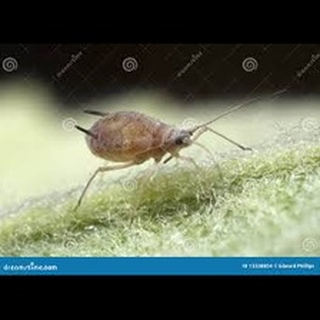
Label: wheat_aphid